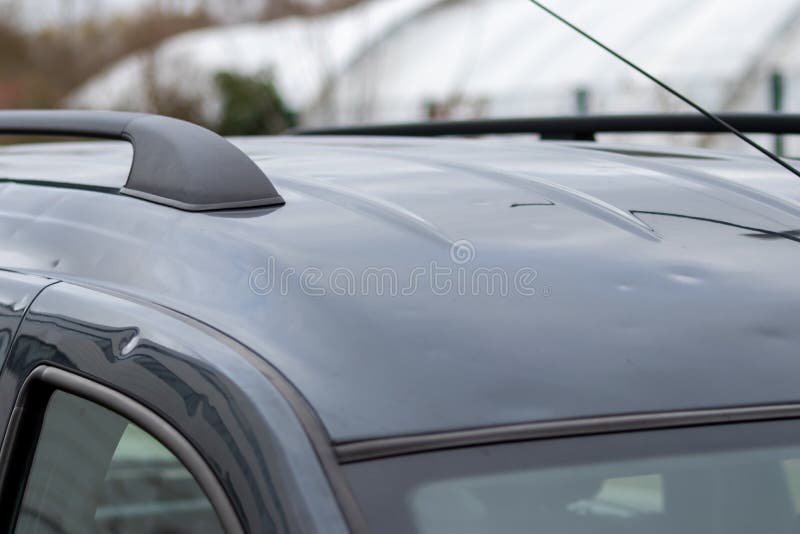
Aucun dommage détecté.
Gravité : aucun